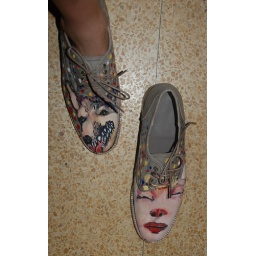
I asked for: &amp;quot;My dogs are killing me&amp;quot; inspired by Tangier street dogs.